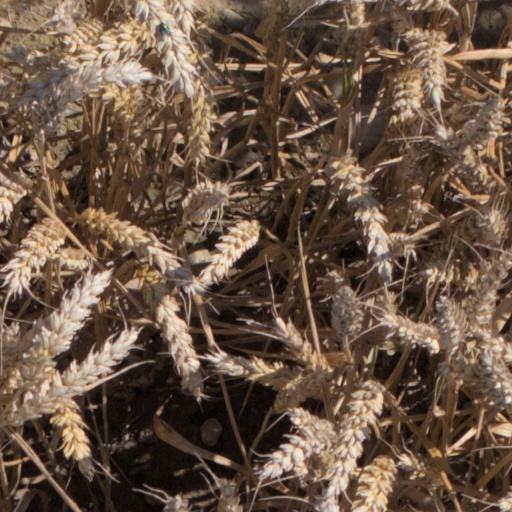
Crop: wheat